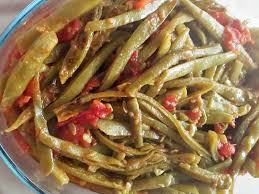
Label: green_runner_beans